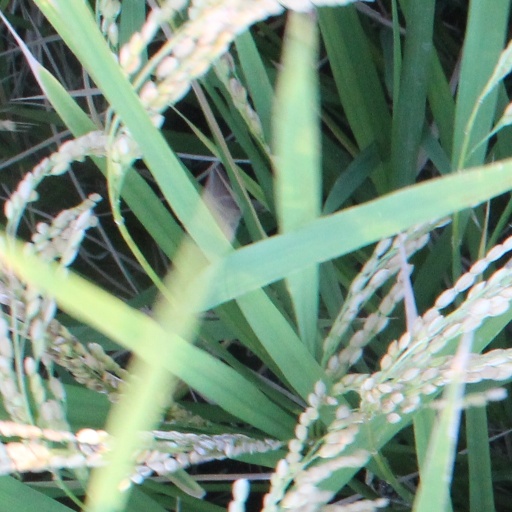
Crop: rice